Gravelly Point

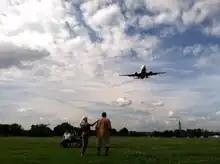
A couple at Gravelly Point watching an airplane approach Reagan National from the north in 2013.

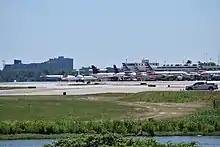
The view of Reagan National Airport terminals B and C from Gravelly Point.

Between 2016 and 2021, Representative Jody Hice of Georgia, a Republican, introduced four unsuccessful bills in the House of Representatives to rename the Gravelly Point area "Nancy Reagan Memorial Park." His legislation, filed as H.R. 5457 (2016), H.R. 553 (2017-18), H.R. 308 (2019), and H.R. 4364 (2021), was each time referred to a subcommittee by the House Committee on Natural Resources, proceeding no further. Hice left office in 2023.